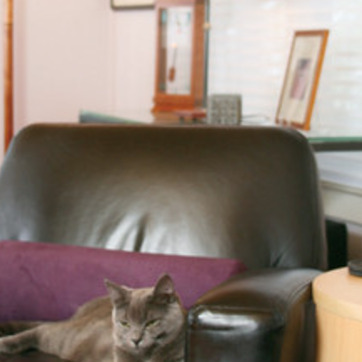
Material: leather